Ryszard Kapuściński

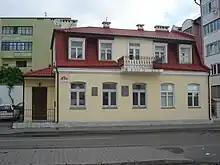
House where Kapuściński's family lived in Pinsk in the 1930s (photo from 2009) at Błotna Street (now Suvorov Street 43)

Ryszard Kapuściński was born in Pinsk (now in Belarus), Polesie Voivodeship, in the Kresy Wschodnie or eastern borderlands of the Second Polish Republic in 1932, the son of Maria Bobka (b. 1910) and Józef Kapuściński (b. 1903), primary school teachers. His sister Barbara was born the following year. They were born into poverty: he would later say that he felt at home in Africa as "food was scarce there too and everyone was also barefoot." In September 1938 Ryszard started attending Primary School No 5 in Pinsk. He spent the summer of 1939 together with his mother and sister in Pawłów, a small village near Rejowiec in Lublin Voivodeship. When the Second World War began in September 1939 they came back to Pinsk after the city was captured by the Red Army and Ryszard returned to school there. In 1940 Maria, afraid of deportation to the East, together with Ryszard and Barbara left Pinsk and moved to Sieraków, near Warsaw. There they met Józef. Later the family moved near Otwock. Ryszard continued education in primary school in Otwock (1944–45). He described his early life in the book "Imperium".